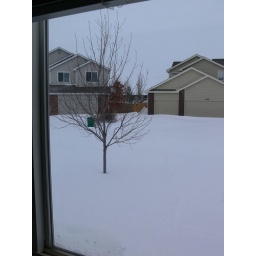
Kitchen window facing southeast. Snow is 5 feet deep in places. Can't see the road that winds around.